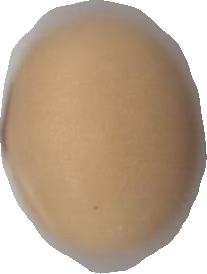
Variety: Anjasmoro